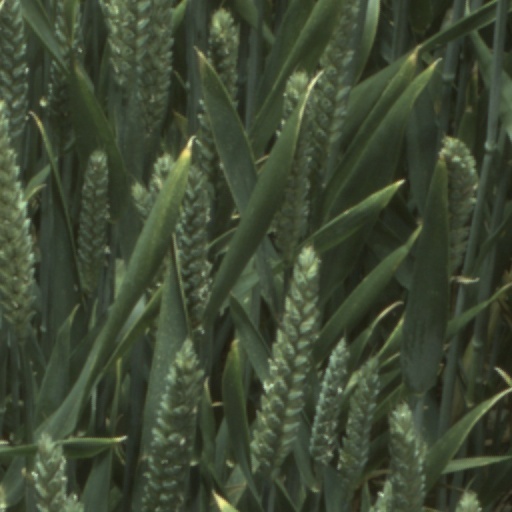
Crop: wheat